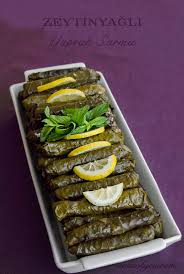
Yemek: yaprak_sarma